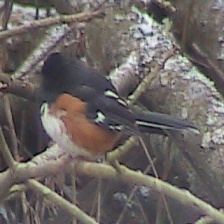
Species: EASTERN TOWEE
Scientific name: PIPILO ERYTHROPHTHALMUS